Cuckoo Railway

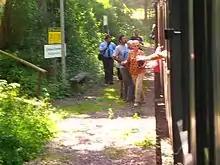
Passengers changing at Breitenstein

The present railway station is located at route kilometre 7.44. It has a storage siding facing Lambrecht, which used to be accessible from the direction of Elmstein as well. North of the running track there used to be a 50 metre long platform which is now used to stack track. In addition there was also a loading siding that was lifted following the withdrawal of regular passenger services in 1960. Alle drei Gleise kreuzten damals die nahe Totenkopfstraße.